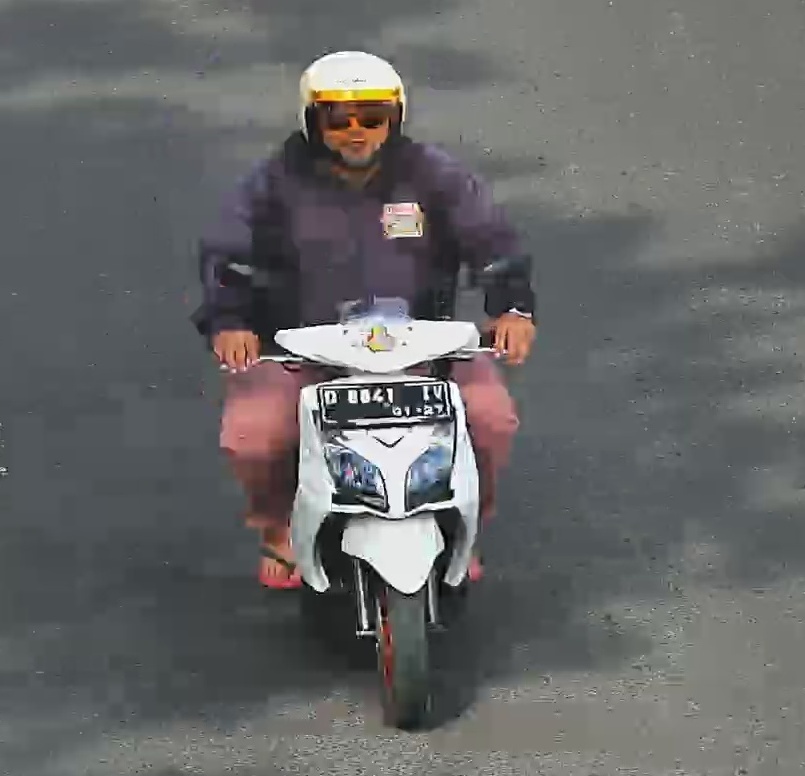
person-with-helmet: 1
person-without-helmet: 0